1916 Michigan Wolverines football team

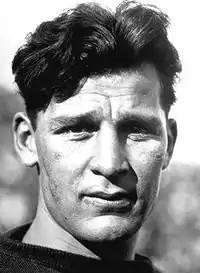

The 1916 Michigan Wolverines football team represented the University of Michigan in the 1916 college football season. In his 16th year as head coach, Fielding H. Yost led Michigan to a 7–2 record, as the Wolverines outscored their opponents by a combined score of 253 to 56. Michigan held its first five opponents to a combined total of three points and won its first seven games by a combined score of 227 to 23. The team then lost its final two games, each game by a margin of only three points, against Cornell and Penn.